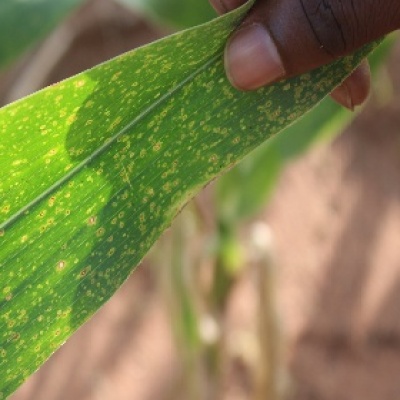
Label: Corn_(Maize)___Leaf_Spot